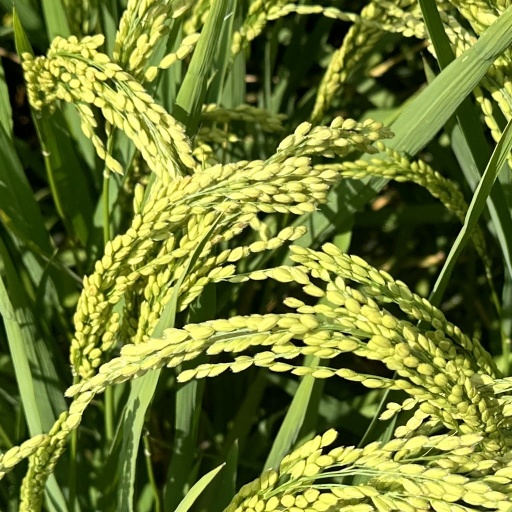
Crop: rice